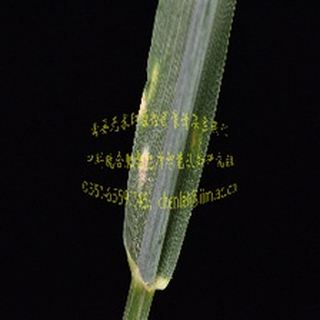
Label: wheat_mildew